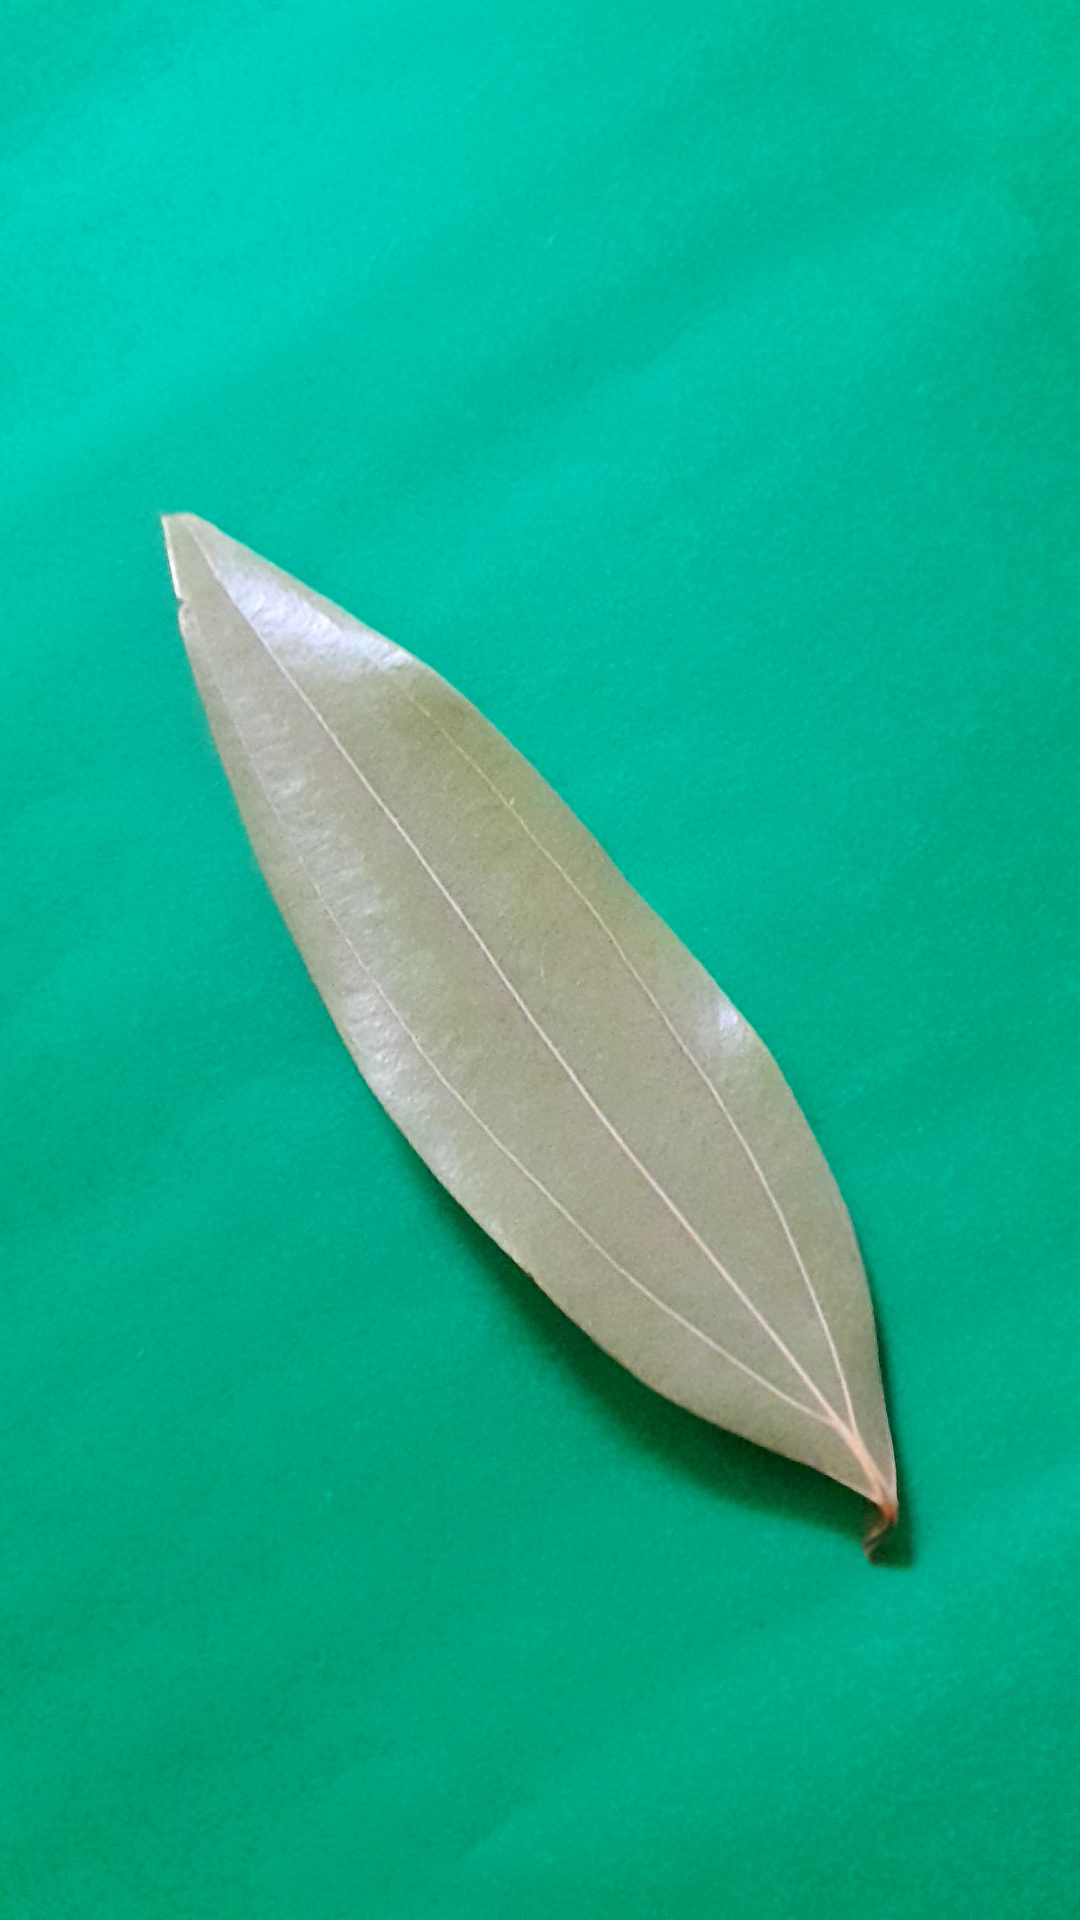
Label: Dry Leaf